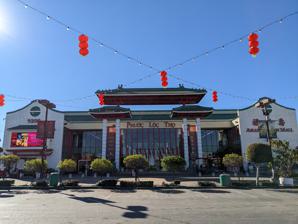
Building: Asian Garden Mall
Country: United States of America
Year built: 1987
Shopping mall in Westminster, California Asian Garden Mall Asian Garden Mall in 2022 Location Westminster, California Coordinates 33°44′37″N 117°58′07″W / 33.74361°N 117.96861°W / 33.74361; -117.96861 Address 9200 Bolsa Ave, Westminster, CA 92683 Opening date 1987 Developer Bridgecreek Development Owner Bridgecreek Development No. of stores and services 300 Total retail floor area 160,000 sq ft (15,000 m 2 ) No. of floors 2 Website www .asiangardenmall .com Asian Garden Mall , known in Vietnamese as Phước Lộc Thọ , is a shopping center in Westminster, California .  Opened in 1987, Asian Garden Mall is the first and largest Vietnamese-American shopping mall and is seen as a symbol of the community.  The mall is located at 9200 Bolsa Avenue, serving as the focal point of Little Saigon in Orange County and is the site of many cultural and political events in the Vietnamese-American community. Names In Vietnamese the mall is called Phước Lộc Thọ, which has the same meaning as the Chinese name 福 祿 壽 ( Fú Lù Shòu ), from the names of three deities in traditional Chinese and Vietnamese beliefs representing fortune ( phước ), prosperity ( lộc ), and longevity ( thọ ). To attract non-Vietnamese customers, the developers gave it the English name Asian Garden Mall.  In Vietnamese-language media and vernacular of local Vietnamese-speaking people, the mall is invariably called Phước Lộc Thọ. History Asian Garden Mall in 2005 Tết celebrations at Asian Garden Mall in 2008 The history of Asian Garden Mall is intimately connected to the history of Little Saigon, underscoring its central role in the area.  Following the Fall of Saigon on April 30, 1975, many Vietnamese people moved to Orange County and started many businesses.  In 1978, Frank Jao , a Vietnamese with Chinese roots , started the real estate  firm Bridgecreek Development and bought empty land alongside Bolsa Avenue for development.  By 1987, there were more than 550 businesses operating in the area, and each weekend brought in 20,000 to 50,000 shoppers. Asian Garden Mall was developed since 1986 and opened for business the following year, as the second phase of Jao's development plan for the land that Bridgecreek owned alongside Bolsa Avenue.  The first phase was a shopping center across the street from Asian Garden Mall named Asian Village, developed in 1985. Development involved capital from many Asian investors, including a Chinese Indonesian and Roger Chen , who started the 99 Ranch Market chain with the first location inside Asian Village. The total cost of the mall was $15 million. To attract non-Vietnamese customers and investors, Jao gave the projects names that de-emphasize their Vietnamese-ness (such as "Asian Garden Mall") and lobbied to name the area "Asiantown" instead of "Little Saigon" that many Vietnamese activists were calling for. However, his effort to name the area "Asiantown" was unsuccessful; meanwhile, Asian Garden Mall immediately became a mainstay of the community after opening—in 1988 the Governor of California George Deukmejian came to the mall to inaugurate the business area with the name "Little Saigon". In the mid-1990s, the mall faced the prospect of irrelevancy as younger Vietnamese Americans joined mainstream society and moved further away from Little Saigon.  Community leaders wanted to attract younger people.  In order to attract mainstream visitors, Jao wanted to reduce the Vietnamese nature of Little Saigon. In 1996, he proposed building a pedestrian bridge 500 ft (150 m) long and 30 ft (9.1 m) wide across Bolsa Avenue, to be named Harmony Bridge, connecting Asian Garden Mall and Asian Village.  However, this proposal encountered stiff opposition from the Vietnamese community; opponents objected to the Chinese-influenced motifs in the bridge's exterior decorations, complaining that the design was "too Chinese" and did not accurately represent Vietnamese culture . In the end, his company was forced to scrap the plan. During the COVID-19 pandemic , Asian Garden Mall was forced to close, along with other malls in California.  To cope, the mall turned its parking lot into an open-air market with many shops. The mall reopened in 2021 at limited capacity, and was fully open by 2022. Description The courtyard in front of Asian Garden Mall Asian Garden Mall is the largest shopping mall in Little Saigon and the largest shopping center for Vietnamese people in the United States. Although its English name only mentions Asian people and does not specifically highlight its Vietnamese roots, goods, and services in the mall are primarily provided by Vietnamese shop owners catering to Vietnamese customers, especially cultural and culinary products. The mall consists of a 2-story building, with a parking lot in the front and back. In front of the building there are statues of the three eponymous deities Phước, Lộc, and Thọ , along with a statue of Di-lặc . The building has distinctive architecture, communicating its Vietnamese and Chinese-Vietnamese heritage.  It has a roof made with green tiles; in front of the building is an ornate gateway with an ornate curved roof with ridge ornaments leading to the mall.  Landscaping included miniature plants and trees .  Inside, the mall is decorated with Vietnamese and Asian symbols such as red paper lanterns , fans , as well as statues and figurines. Inside the mall there are about 300 shops. Cultural products for sale in the mall are primarily those made by production companies in Orange County as well as those produced in Vietnam. On the lower level there is a food court serving a variety of Vietnamese food , from bánh mì , phở , rice dishes, to sugarcane juice , Vietnamese iced coffee , or various fruit smoothies. On the upper level there are shops selling jewelry, cosmetics, and luxury goods. Also on the upper level is a Taoist shrine dedicated to Guan Yu . Visitors to the mall come from many places, representing various economic backgrounds, but are primarily Vietnamese. Annual events Tết flower market at Asian Garden Mall For Tết , the portion of Bolsa Avenue passing through the mall is the starting place for the annual Tết Parade organized by the city of Westminster. Firecrackers are set off in front of the mall to signal the start of the parade. The parade has been organized since 1996, occurring on the Saturday closest to the holiday, attracting about 20,000 annual attendees and is broadcast live on local Vietnamese-language TV and radio stations. On summer weekends, the front parking lot is turned into a night market , serving snacks and attracting younger visitors. Food served at the night market are typically Vietnamese, reminiscent of the night markets in Vietnam. The night market attracts about 3000 visitors each night. During the Mid-Autumn Festival , variety shows are performed on the stage in front of Asian Garden Mall. For several weeks before Tết, the parking lot in front of the mall is turned into a holiday market, with flowers and various Tết paraphernalia available for sale. Several days prior to the holiday, Little Saigon TV coordinates with the mall to organize contests inside the mall, attracting many participants.  The contests include those for making bánh chưng , fruit decorating, and wearing the traditional áo dài . Significance Asian Garden Mall is not simply a shopping center, it also serves as a symbol for the Vietnamese community in Orange County as well as in the United States. It has become a tourist destination—according to surveys from the development company, about half of mall visitors come from outside Orange County. Many community leaders describe it as the "center" or "heart" of the Vietnamese-American community, and view its role in generating and shaping community life as significant. The symbolic role of Asian Garden Mall can be seen when many politicians, especially from the Republican Party , use the mall as the venue for rallies when campaigning for political office with Vietnamese-American voters, including Bob Dole , John McCain , and George W. Bush . Aside from its commercial use, the mall is also used as a communal space.  Many elderly people use it to meet up with friends, play Chinese chess, or drink coffee. As the most famous and most recognizable landmark in Little Saigon, Asian Garden Mall also serves as an orienting device—a central meeting place with friends before going elsewhere.  Although the mall is described as the "heart" of Little Saigon, many locals try to avoid going there directly because of the crowds and difficulty finding a parking spot.  Karín Aguilar-San Juan of Macalester College argues in her book about Little Saigons that the mall has become a mental destination, with possibly bigger meaning than just a shopping venue. Gallery Facade in front of Asian Garden Mall Asian Garden Mall viewed from Asian Village Mall Vietnamese American youths parading in front of Asian Garden Mall Citations References